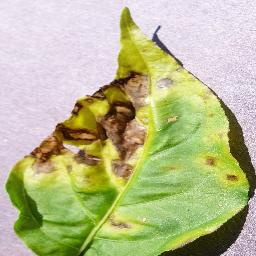
Label: Pepper,_bell___Bacterial_spot